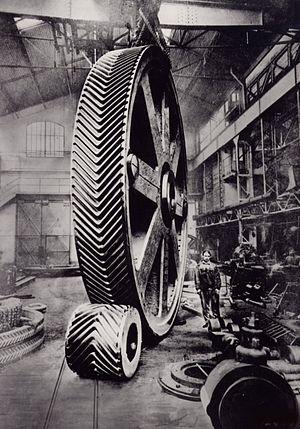
Engrenage Citroën
André Citroën, né le 5 février 1878 à Paris 9ᵉ au 44, rue Laffitte, et mort le 3 juillet 1935 à Paris 16ᵉ, est un ingénieur polytechnicien français, pionnier de l'industrie automobile, fondateur de l'empire industriel automobile de même nom en 1919.
Un engrenage est un système mécanique composé de deux roues dentées ou plus engrenées servant :